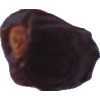
Label: dates